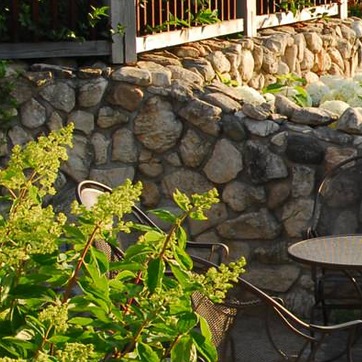
Material: stone